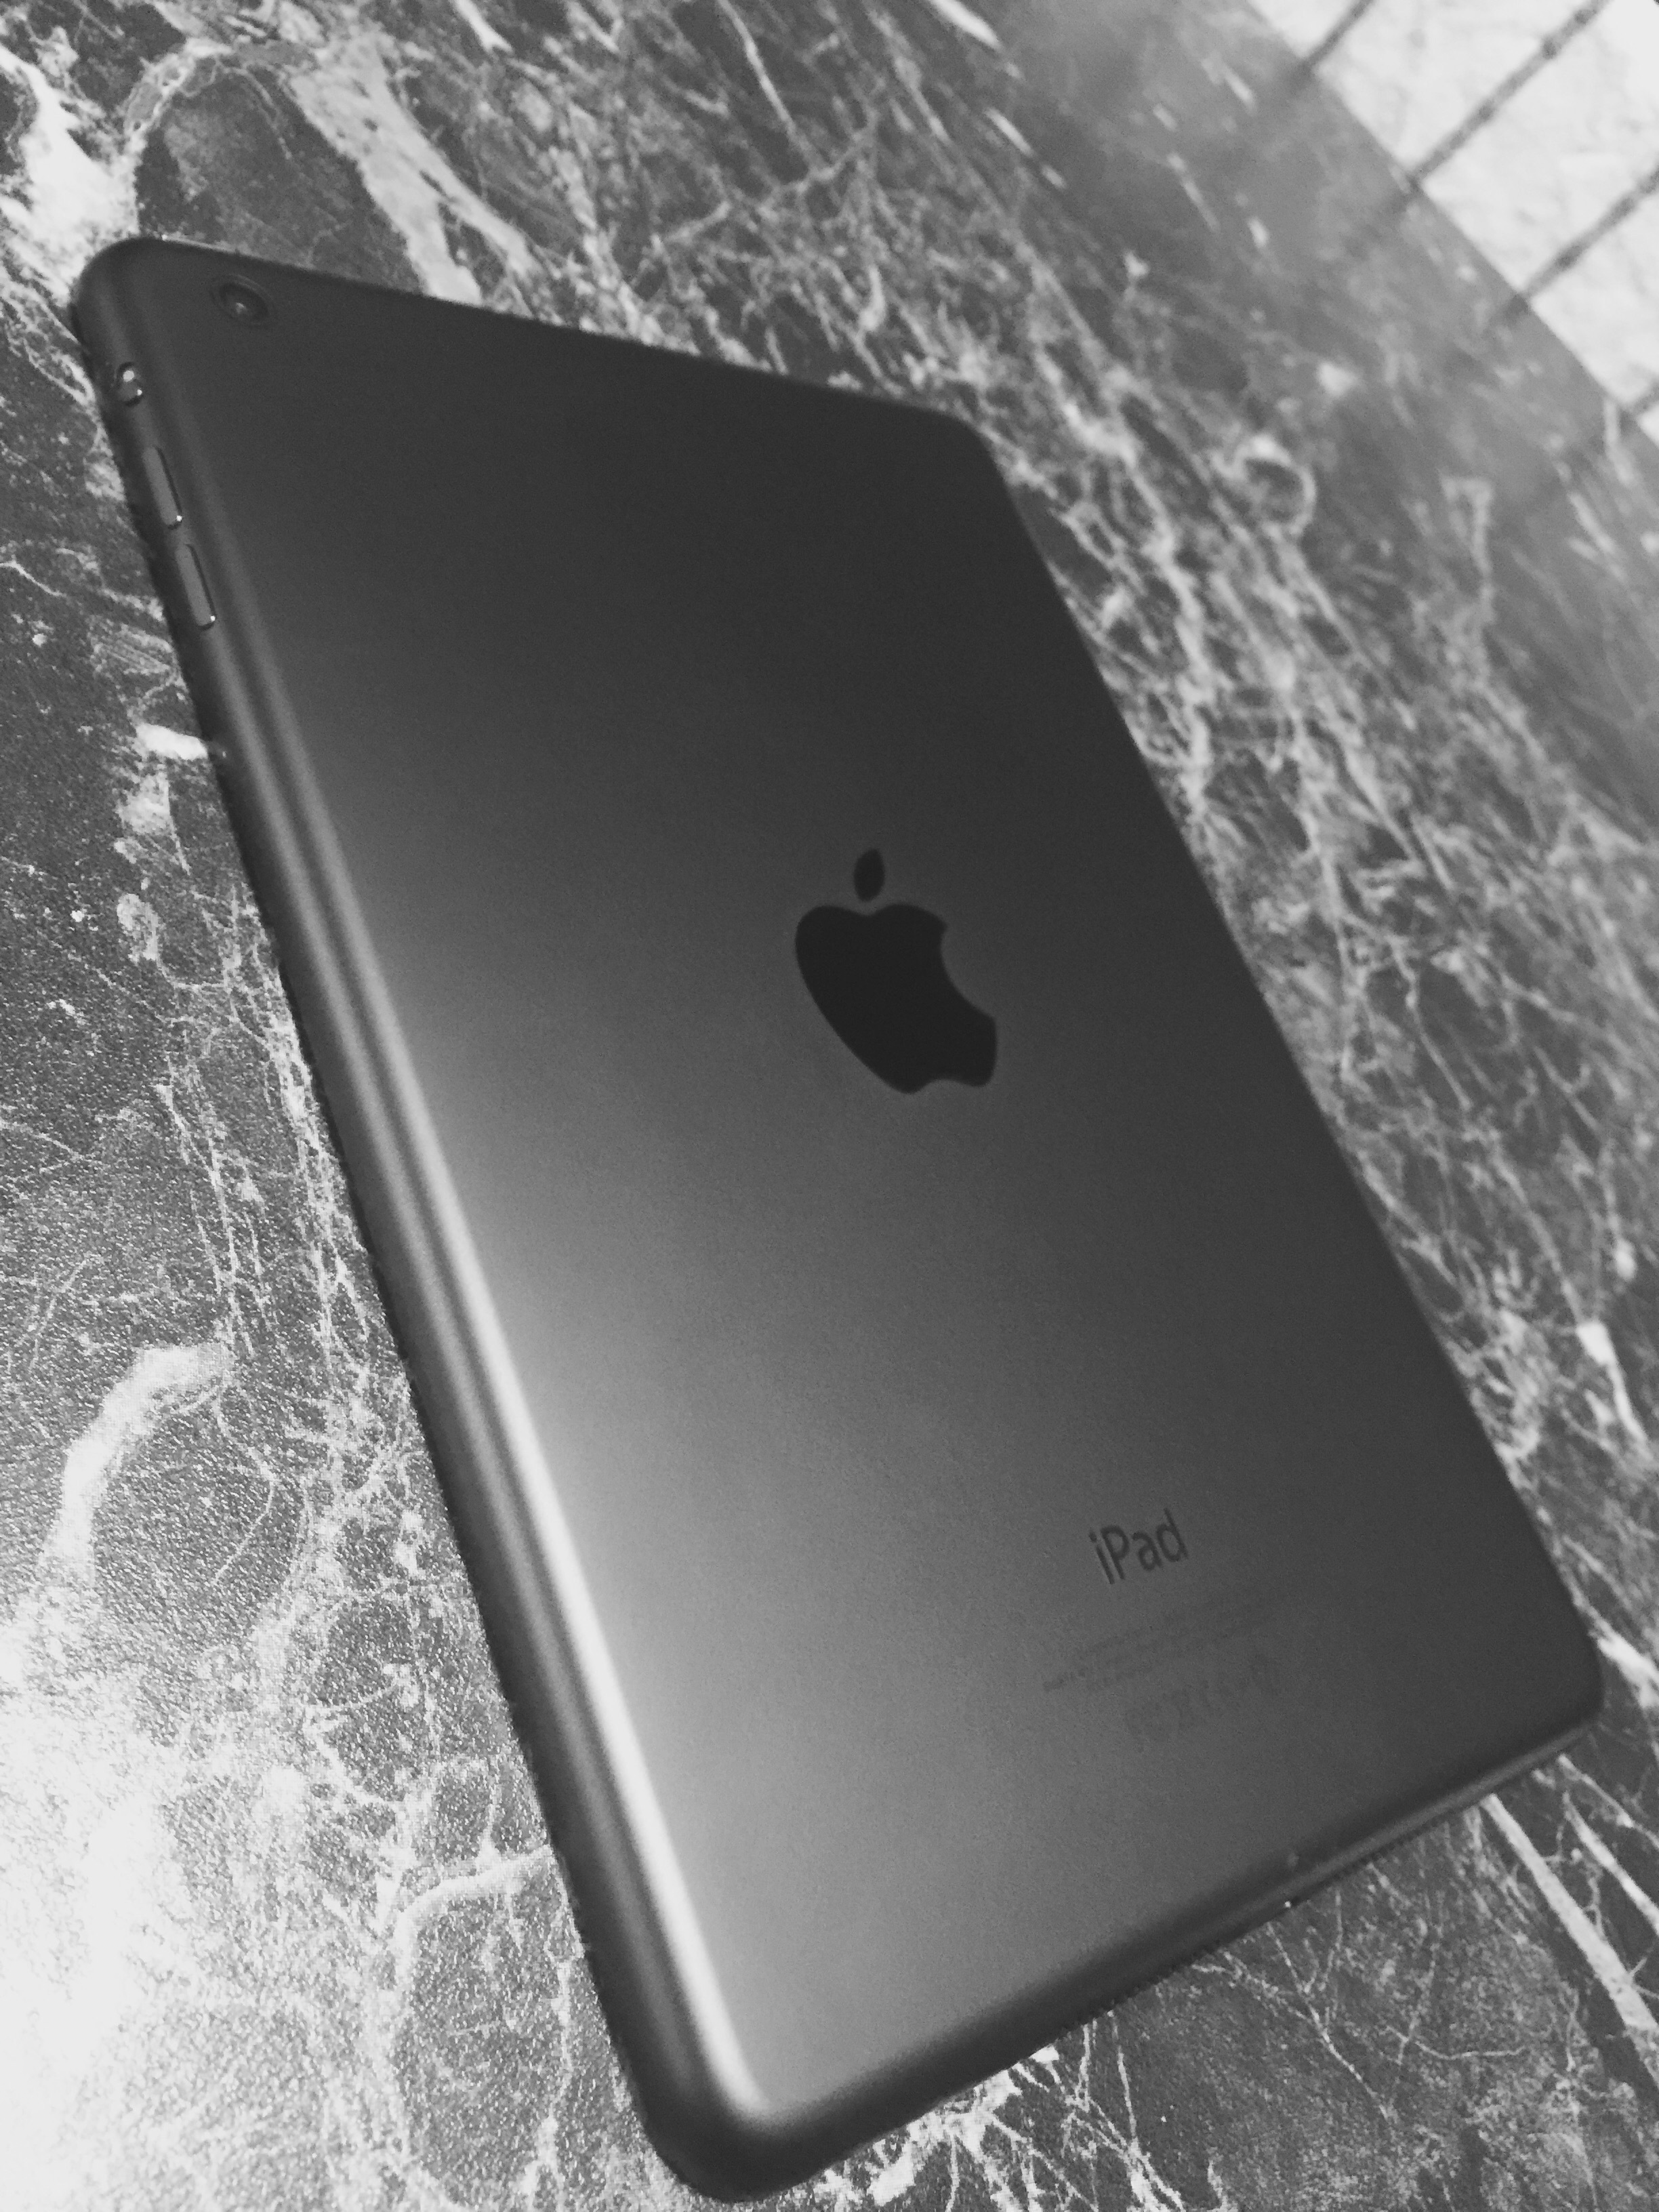
laptop, apple, black and white, ipad, technology, white, gadget, black, monochrome, mobile phone, ios, monochrome photography, electronic device